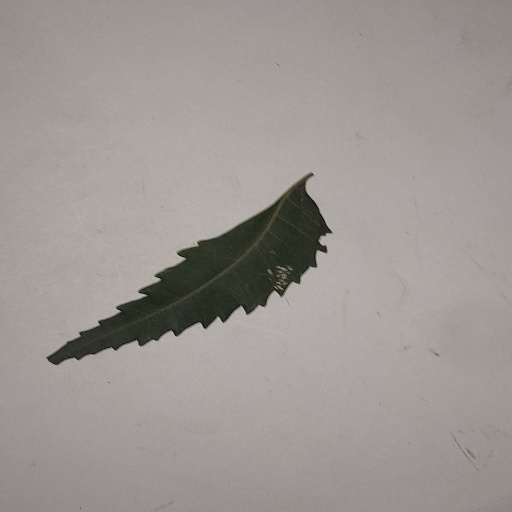
Species: Neem
Leaf condition: Healthy Leaf